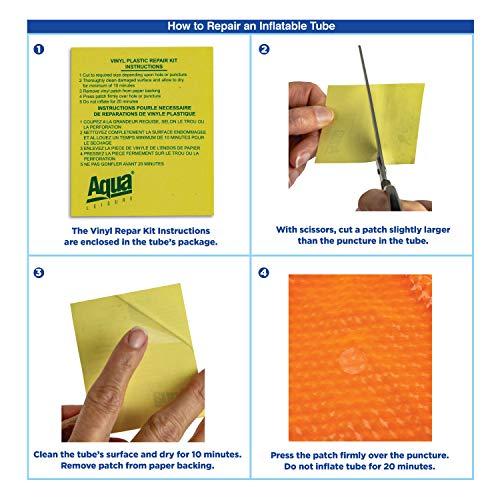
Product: Pipeline SNO Lazer Sled Inflatable 1 Person Snow Tube Sled with 2 Grip Handles, 36” Inch Length
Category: Sports & Outdoors | Outdoor Recreation | Winter Sports | Sledding | Snow Sleds
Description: Inflatable snow tube sled in Black/Yellow/Lime Green print design.
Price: $11.71
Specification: ProductDimensions:3.1x5.8x10inches|ItemWeight:14.4ounces|ShippingWeight:1.45pounds(Viewshippingratesandpolicies)|DomesticShipping:ItemcanbeshippedwithinU.S.|InternationalShipping:ThisitemcanbeshippedtoselectcountriesoutsideoftheU.S.LearnMore|ASIN:B015Y2HKD8|Itemmodelnumber:AW4156|Manufacturerrecommendedage:7-8years